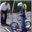
Label: bicycle